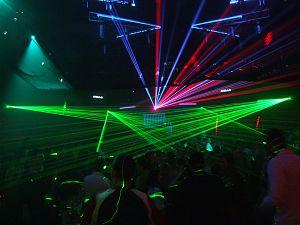
Un show laser réalisé par Vizual à Sucha, au sud-ouest de Cracovie, en Pologne. Polski: Pokaz laserowy wykonany przez Vizual.